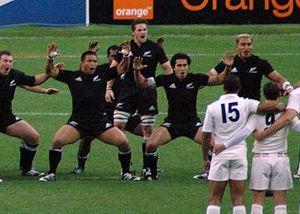
Richard Hugh McCaw dit Richie McCaw, ONZ, né le 31 décembre 1980 à Oamaru, est un joueur de rugby à XV néo-zélandais membre puis capitaine de l'équipe nationale, les All Blacks de 2001 à 2015. Il évolue au poste de troisième ligne aile dans le Super 15 avec les Canterbury Crusaders.